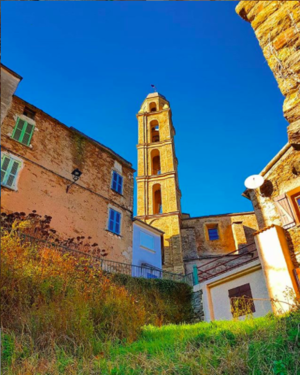
Quartier Eglise Rapaggio
Rapaggio est une commune française située dans la circonscription départementale de la Haute-Corse et le territoire de la collectivité de Corse. Le village appartient à la piève d'Orezza, en Castagniccia.